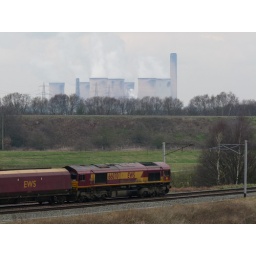
train on west coast main line running through moore with power station in back ground